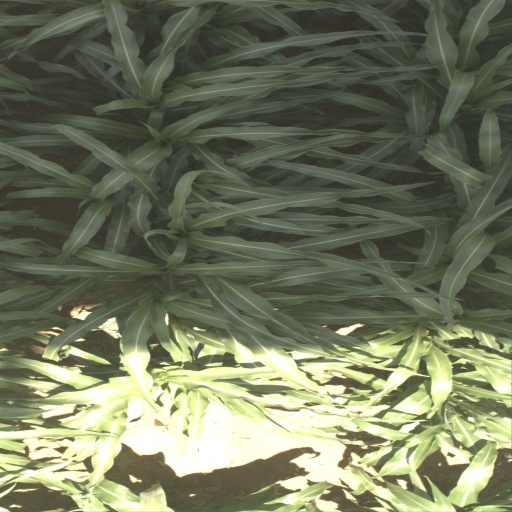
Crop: sorghum